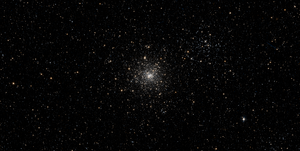
NGC 1939 est un amas globulaire situé dans la de la Table. Cet amas est situé dans le Grand Nuage de Magellan. L'astronome australien James Dunlop l'a découvert en 1826.
Voici une liste non exhaustive d'amas stellaires, classée par ordre alphabétique de constellations.